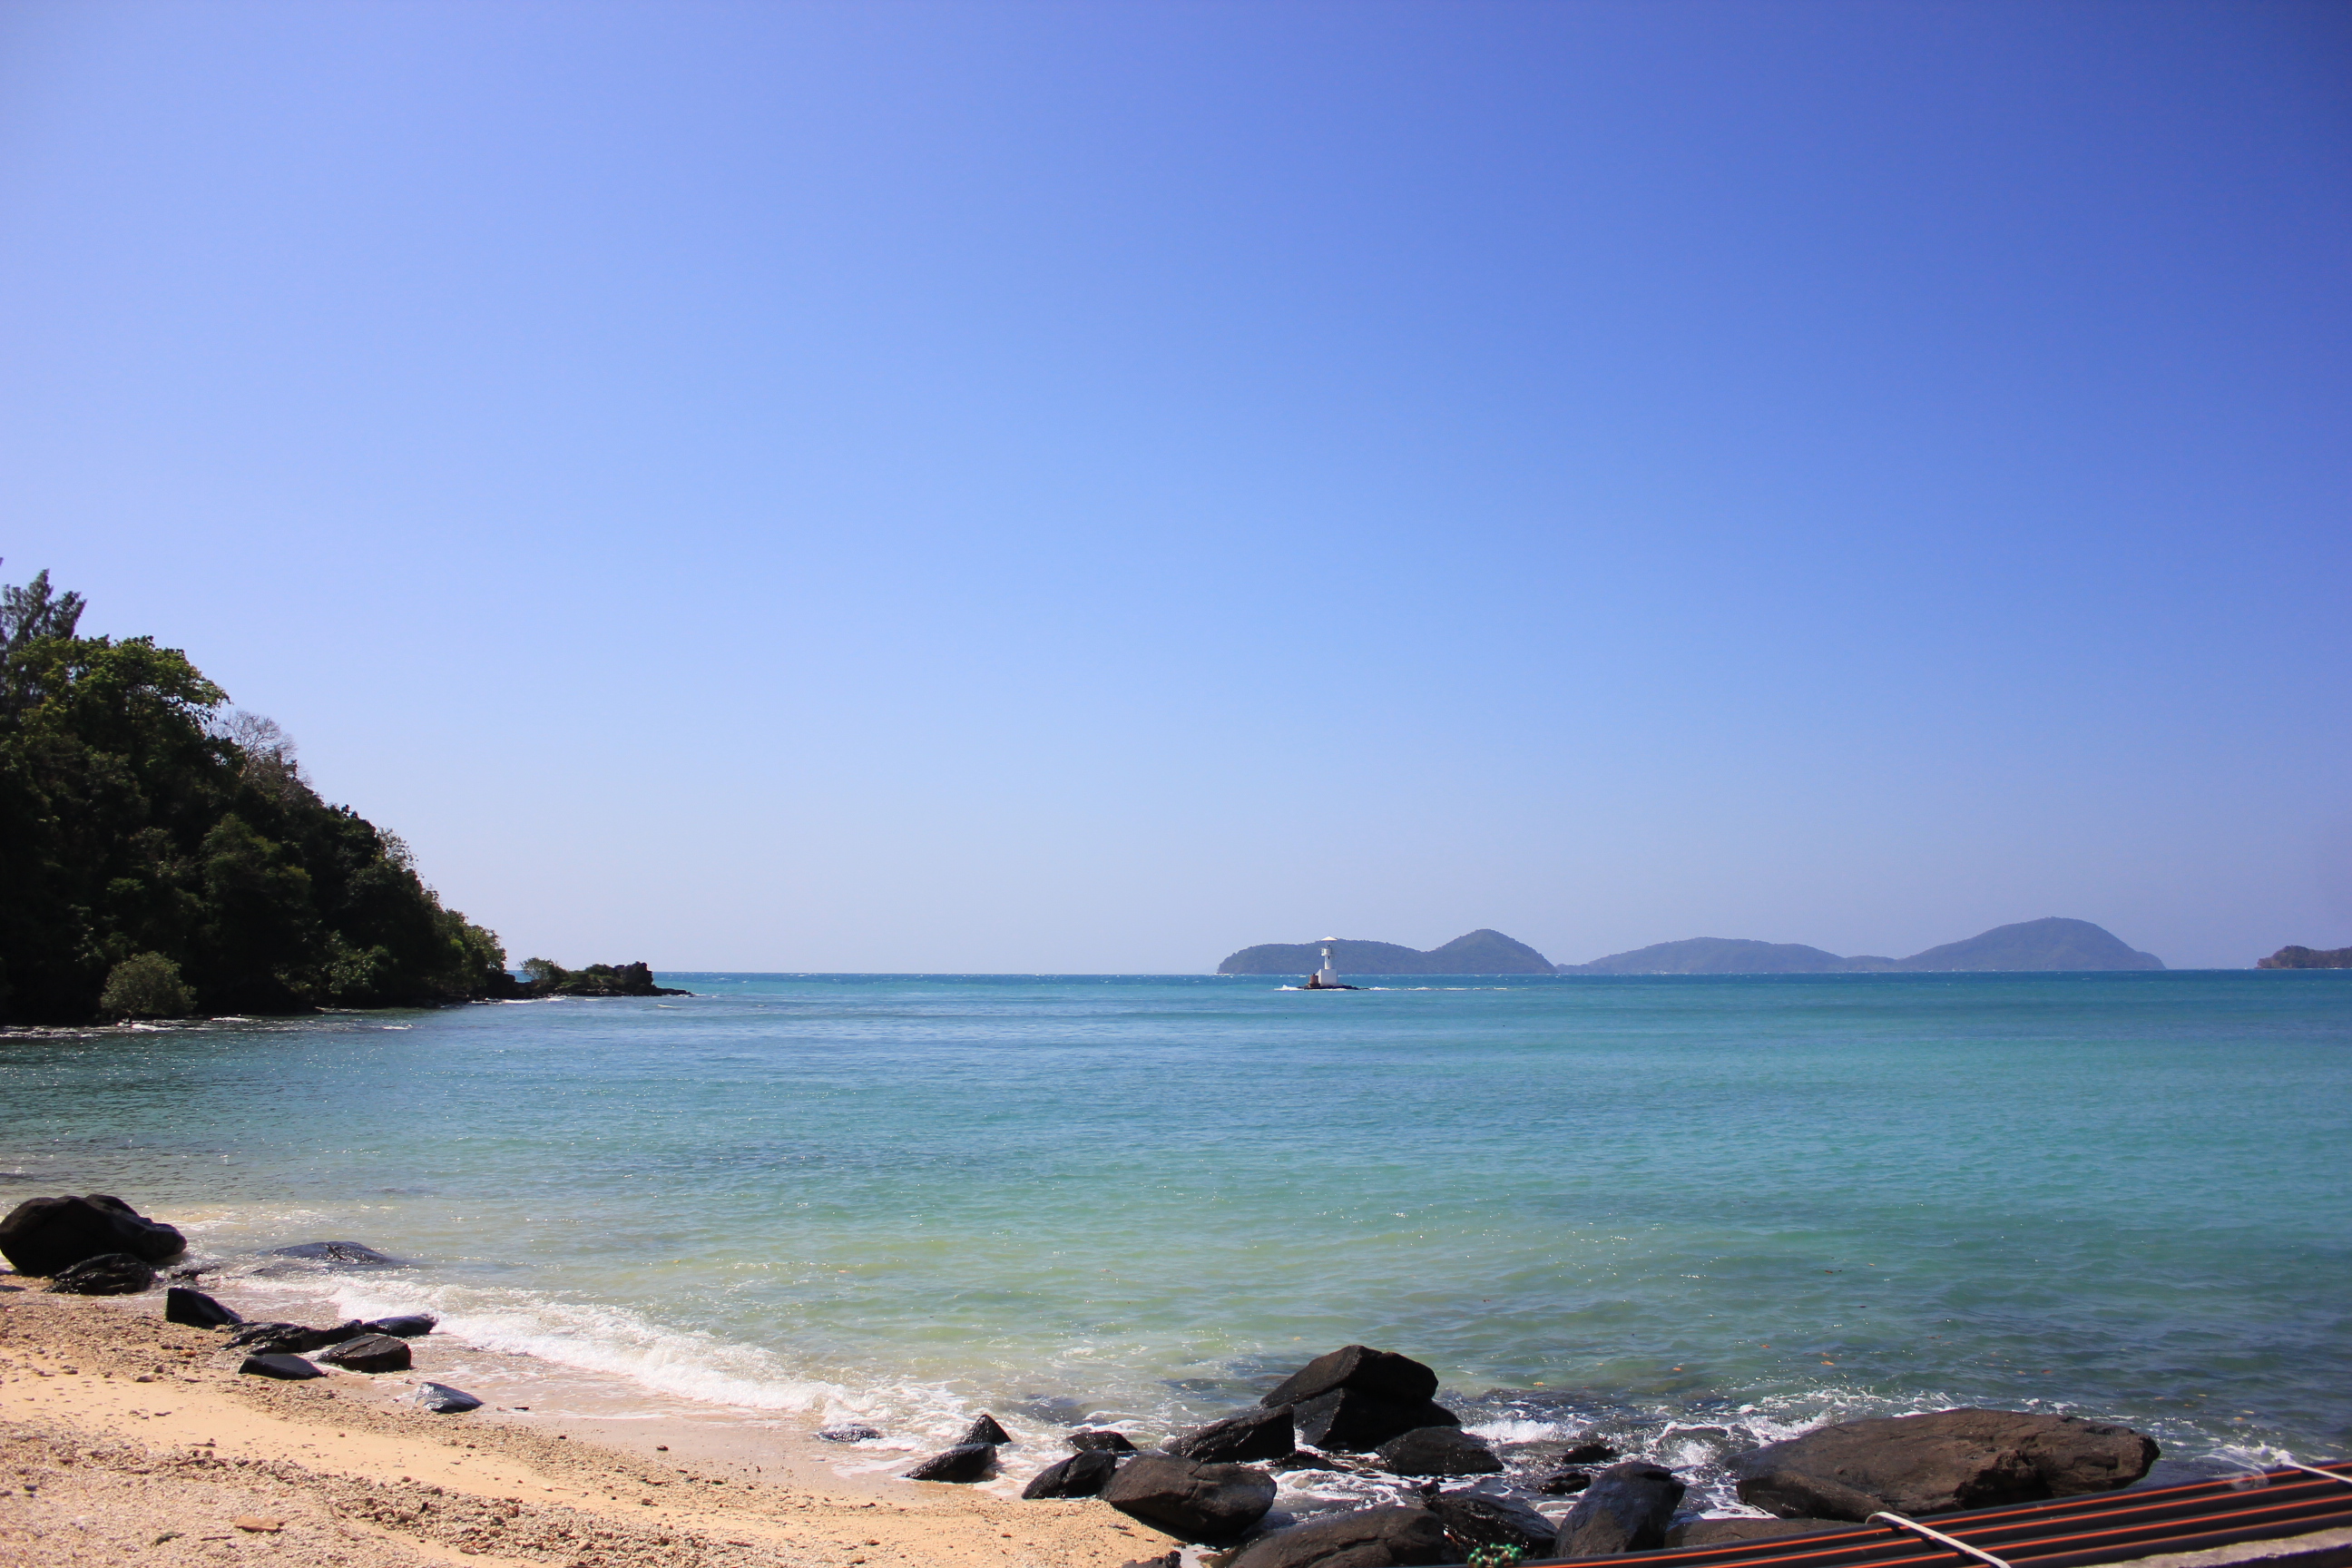
sea, body of water, beach, sky, coast, water, ocean, shore, blue, coastal and oceanic landforms, horizon, bay, vacation, water resources, tropics, rock, tree, sand, summer, headland, promontory, tourism, calm, wave, cloud, island, photography, landscape, wind wave, mountain, cove, caribbean, inlet, hill, holiday, bight, sound